University of Juba

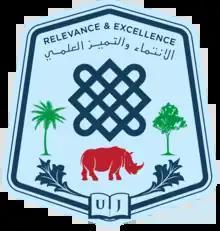

The University of Juba is an English-language public university located in Juba, South Sudan. It was founded in 1975 by the former Vice president of and President of Southern Sudan, Abel Alier Kwai. The university was temporarily relocated to Khartoum as a result of the Second Sudanese Civil War, and moved back to Juba in July 2011, after South Sudan obtained independence. It is the best ranked university in South Sudan.